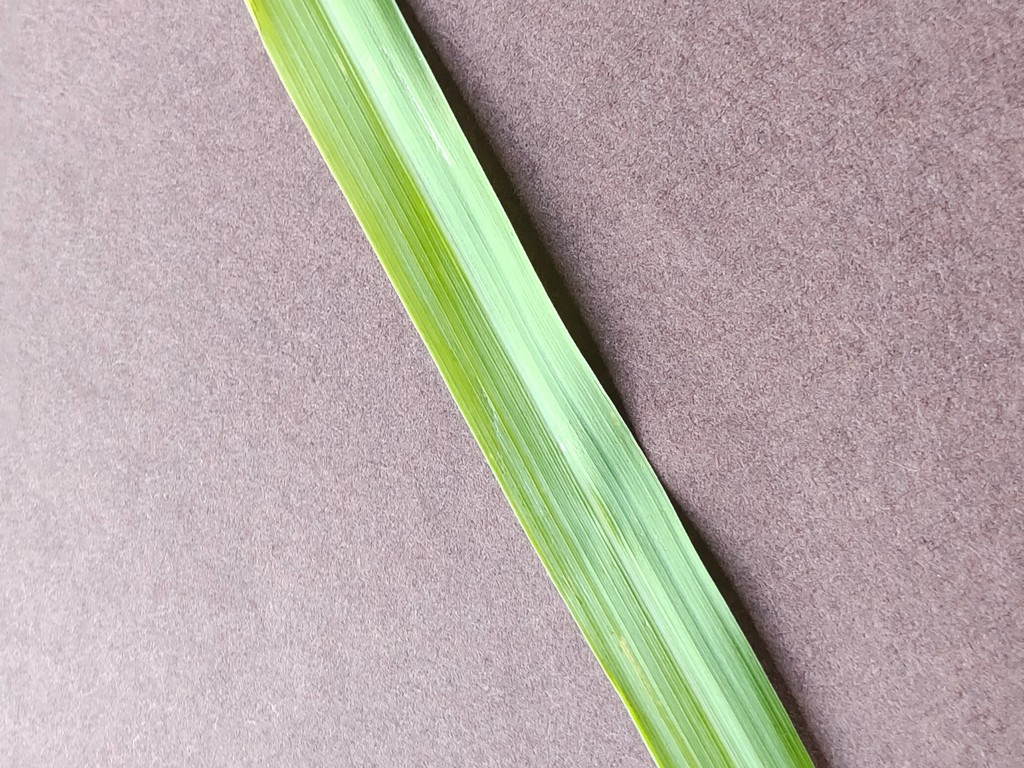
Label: Healthy